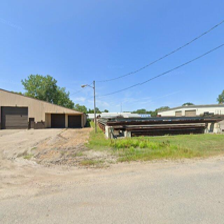
Label: streetView